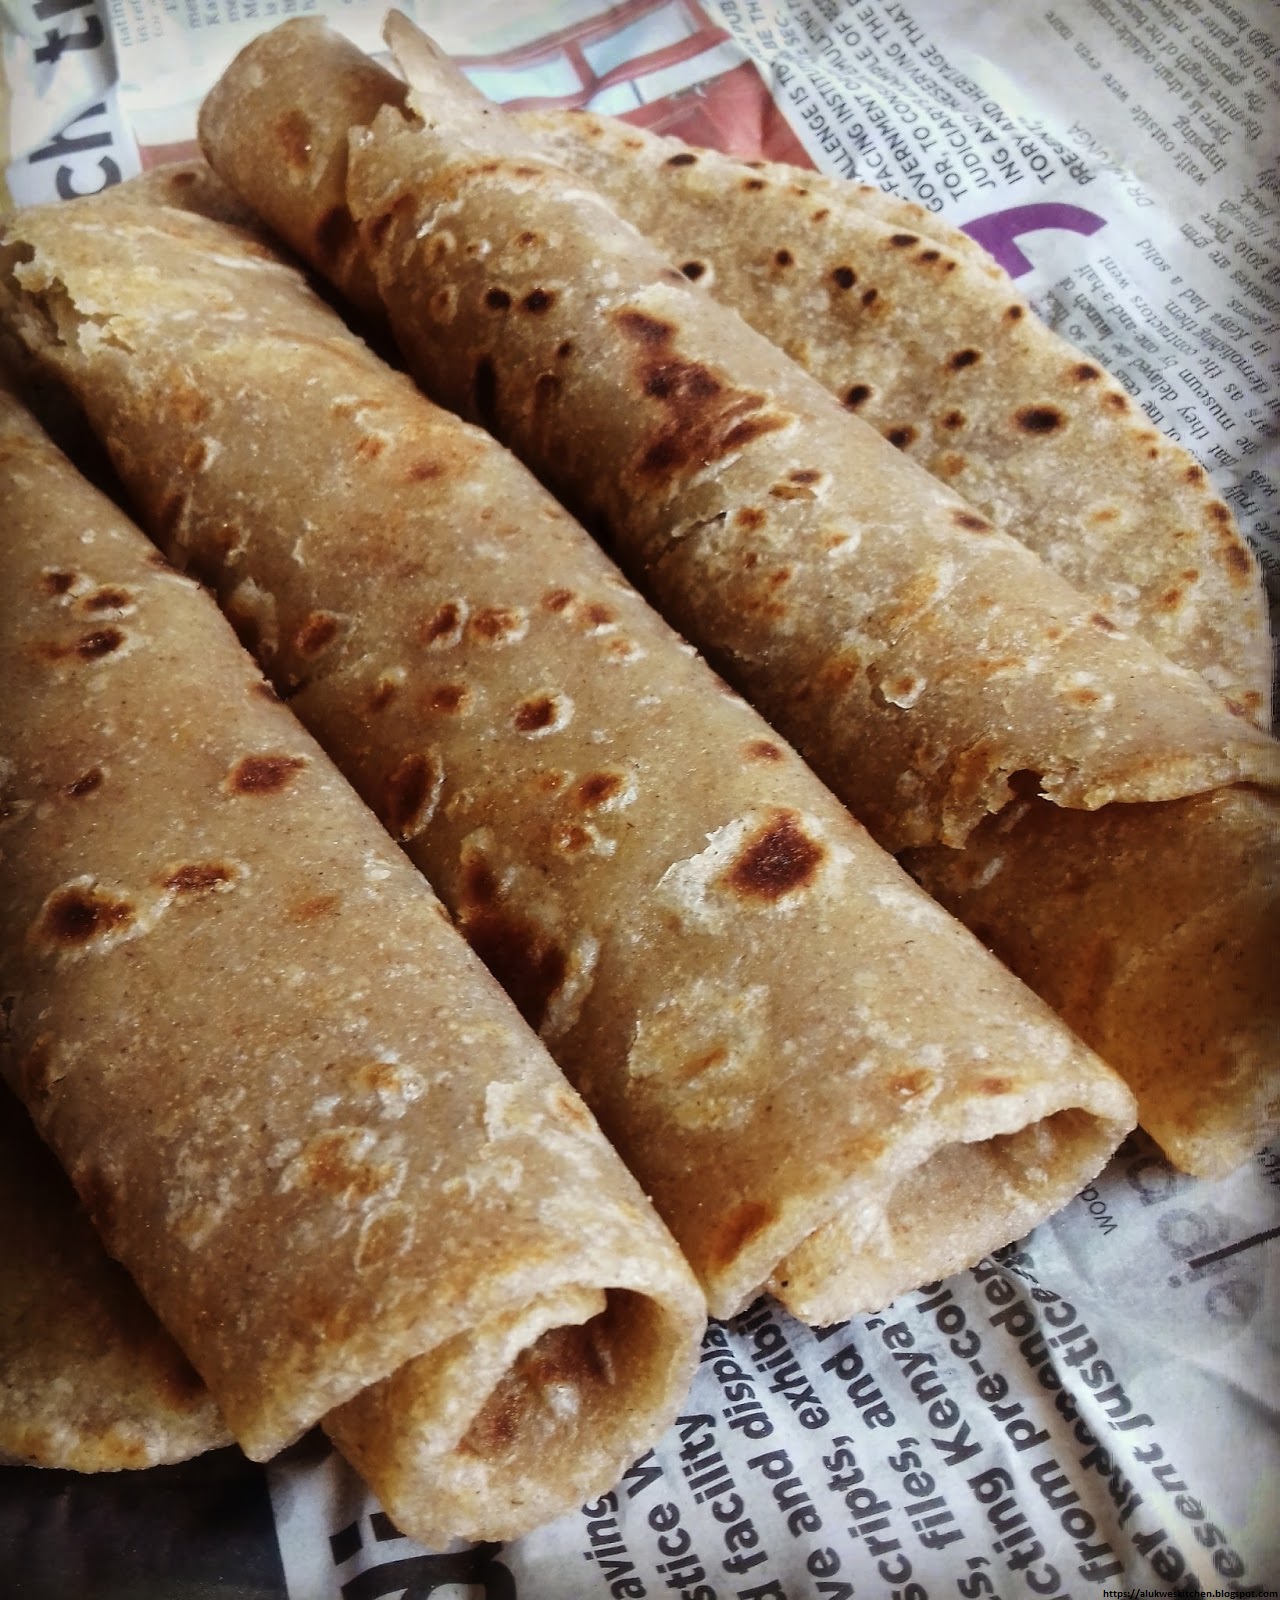
Dish: chapati